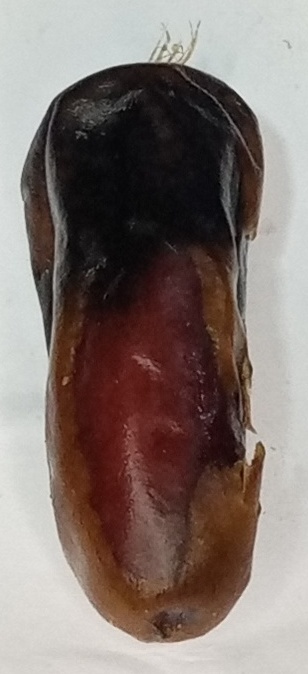
Variety: gajar
Size: medium
Grade: grade-2